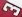
Number: 3